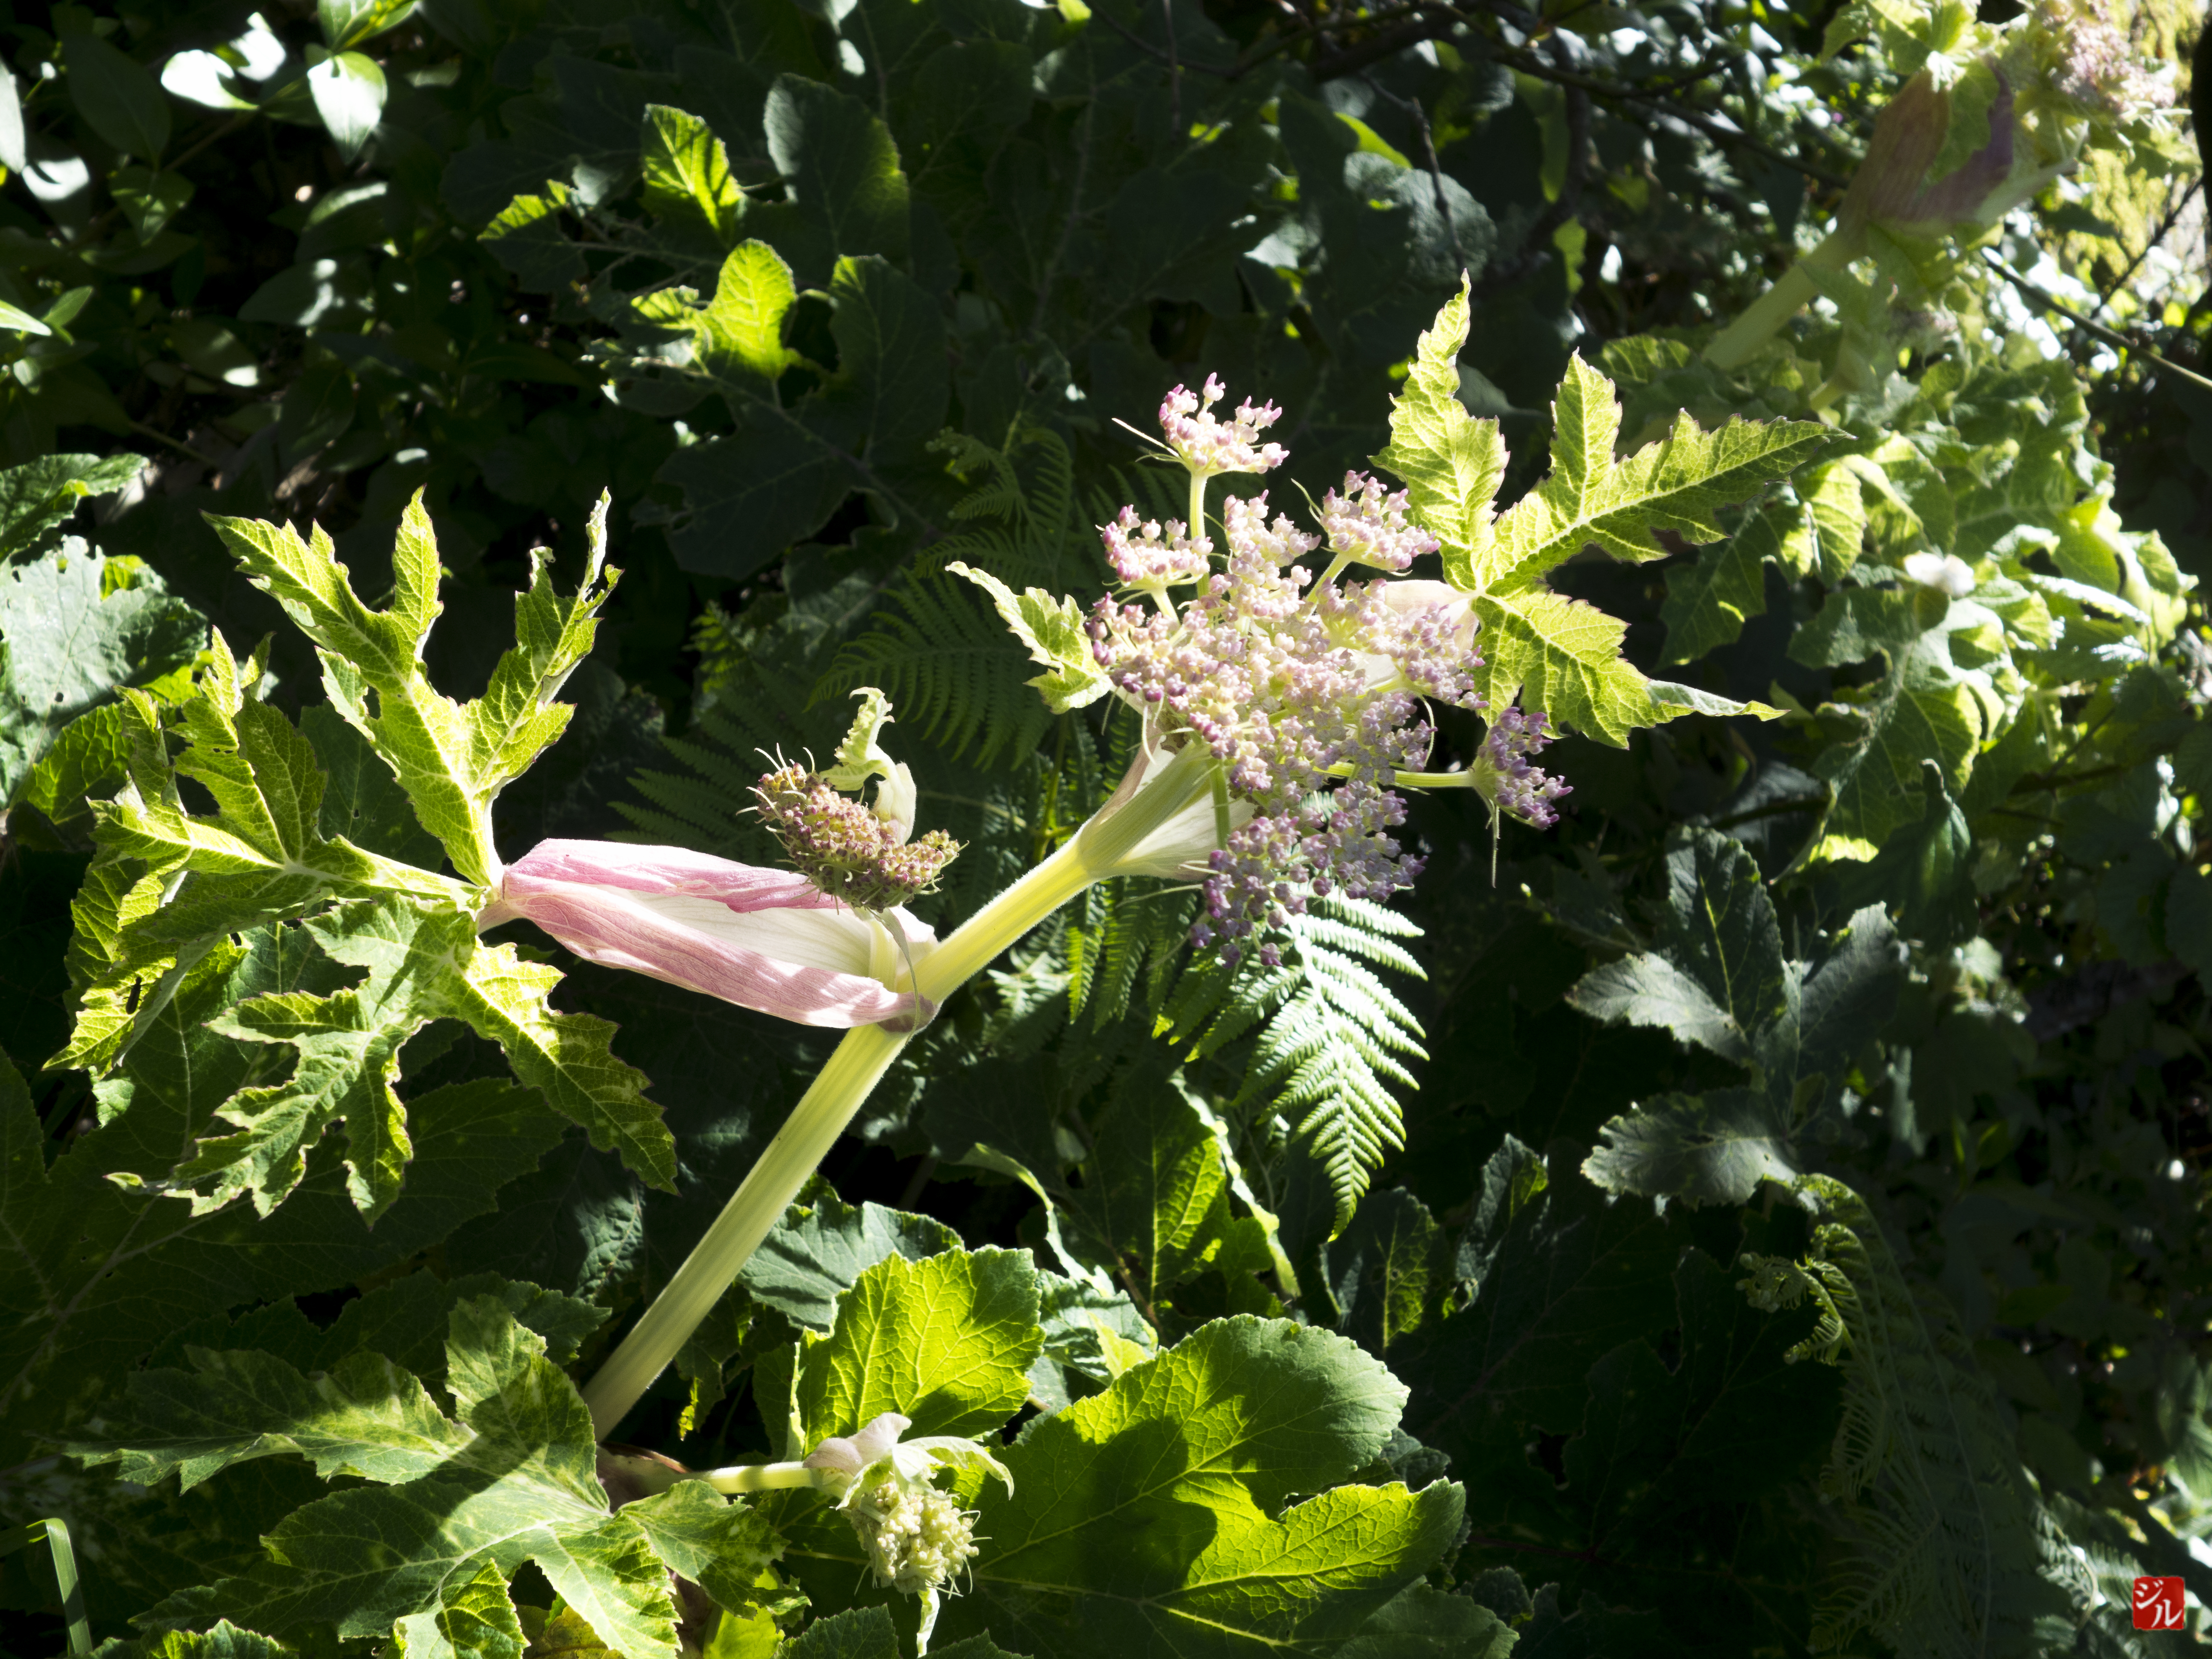
nature, blossom, plant, leaf, flower, green, produce, insect, botany, garden, flora, wildflower, shrub, flowering plant, land plant